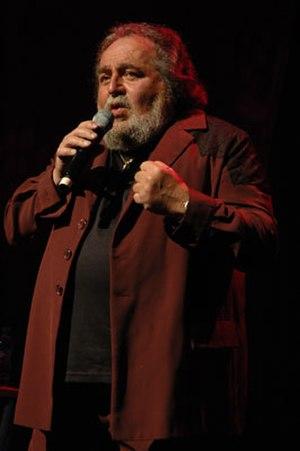
Richard Anthony pendant la tournée Age tendre
Ricardo Abraham Btesh, alias Richard Anthony, né le 13 janvier 1938 au Caire et mort le 19 avril 2015 à Pégomas, est un chanteur français.
Âge tendre, la tournée des Idoles, souvent appelée Âge tendre et anciennement Âge tendre et têtes de bois, est une tournée musicale d'artistes de variétés ayant débuté leur carrière dans les années 1960 et 1970.